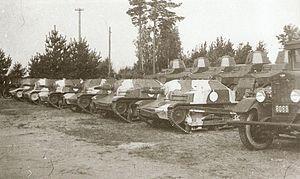
Les TK et TKS sont des chenillettes polonaises de la Seconde Guerre mondiale. La TK est une chenillette créée sur la base de la chenillette Carden-Loyd ; la TKS est sa version améliorée.